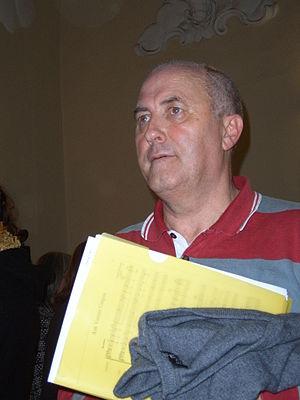
Javier Busto Sagrado est un compositeur de musique chorale espagnol.